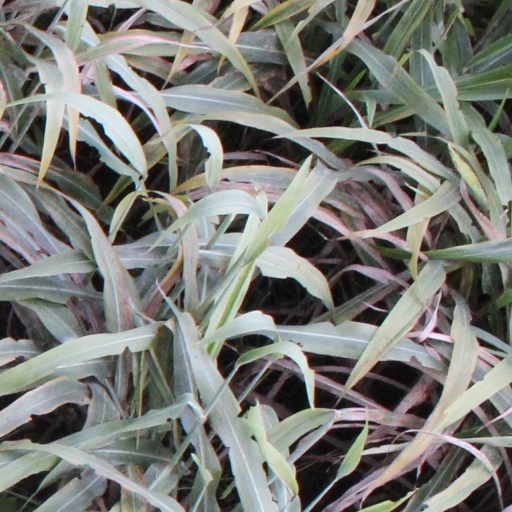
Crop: sorghum